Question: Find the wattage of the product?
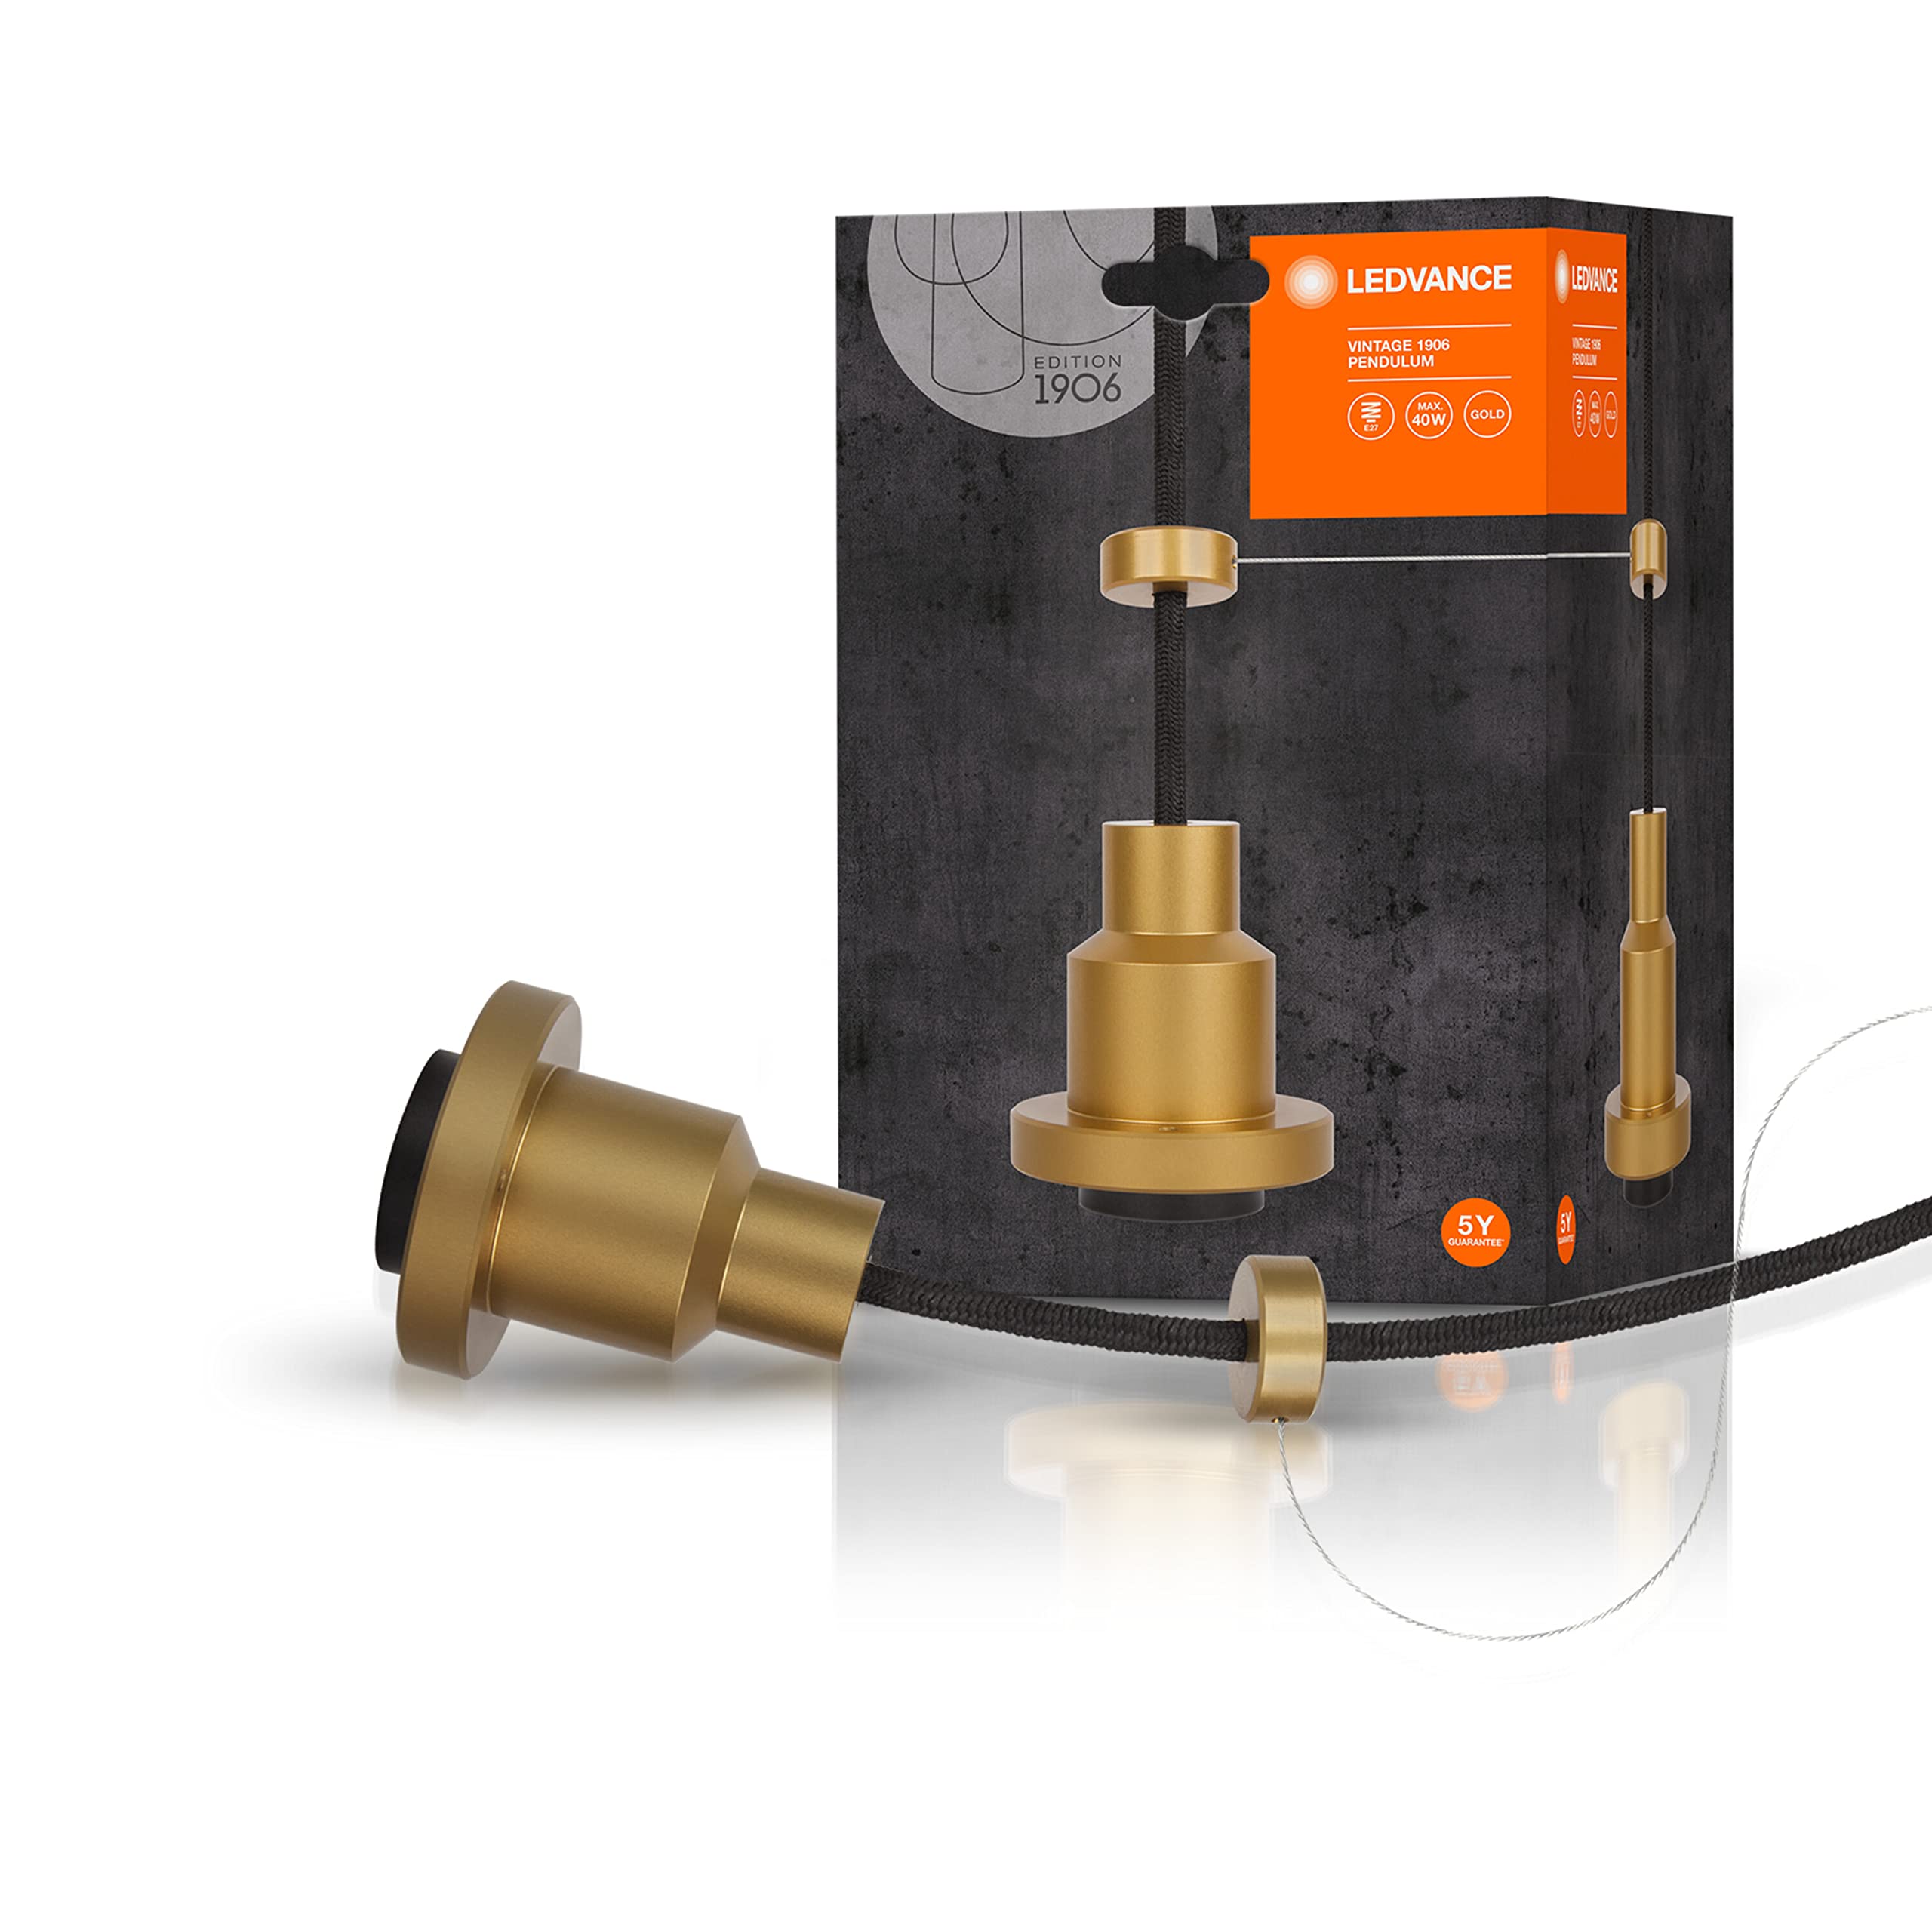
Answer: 40.0 watt